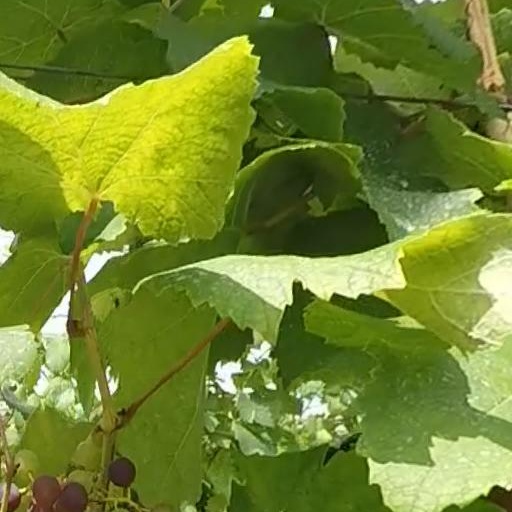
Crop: grape